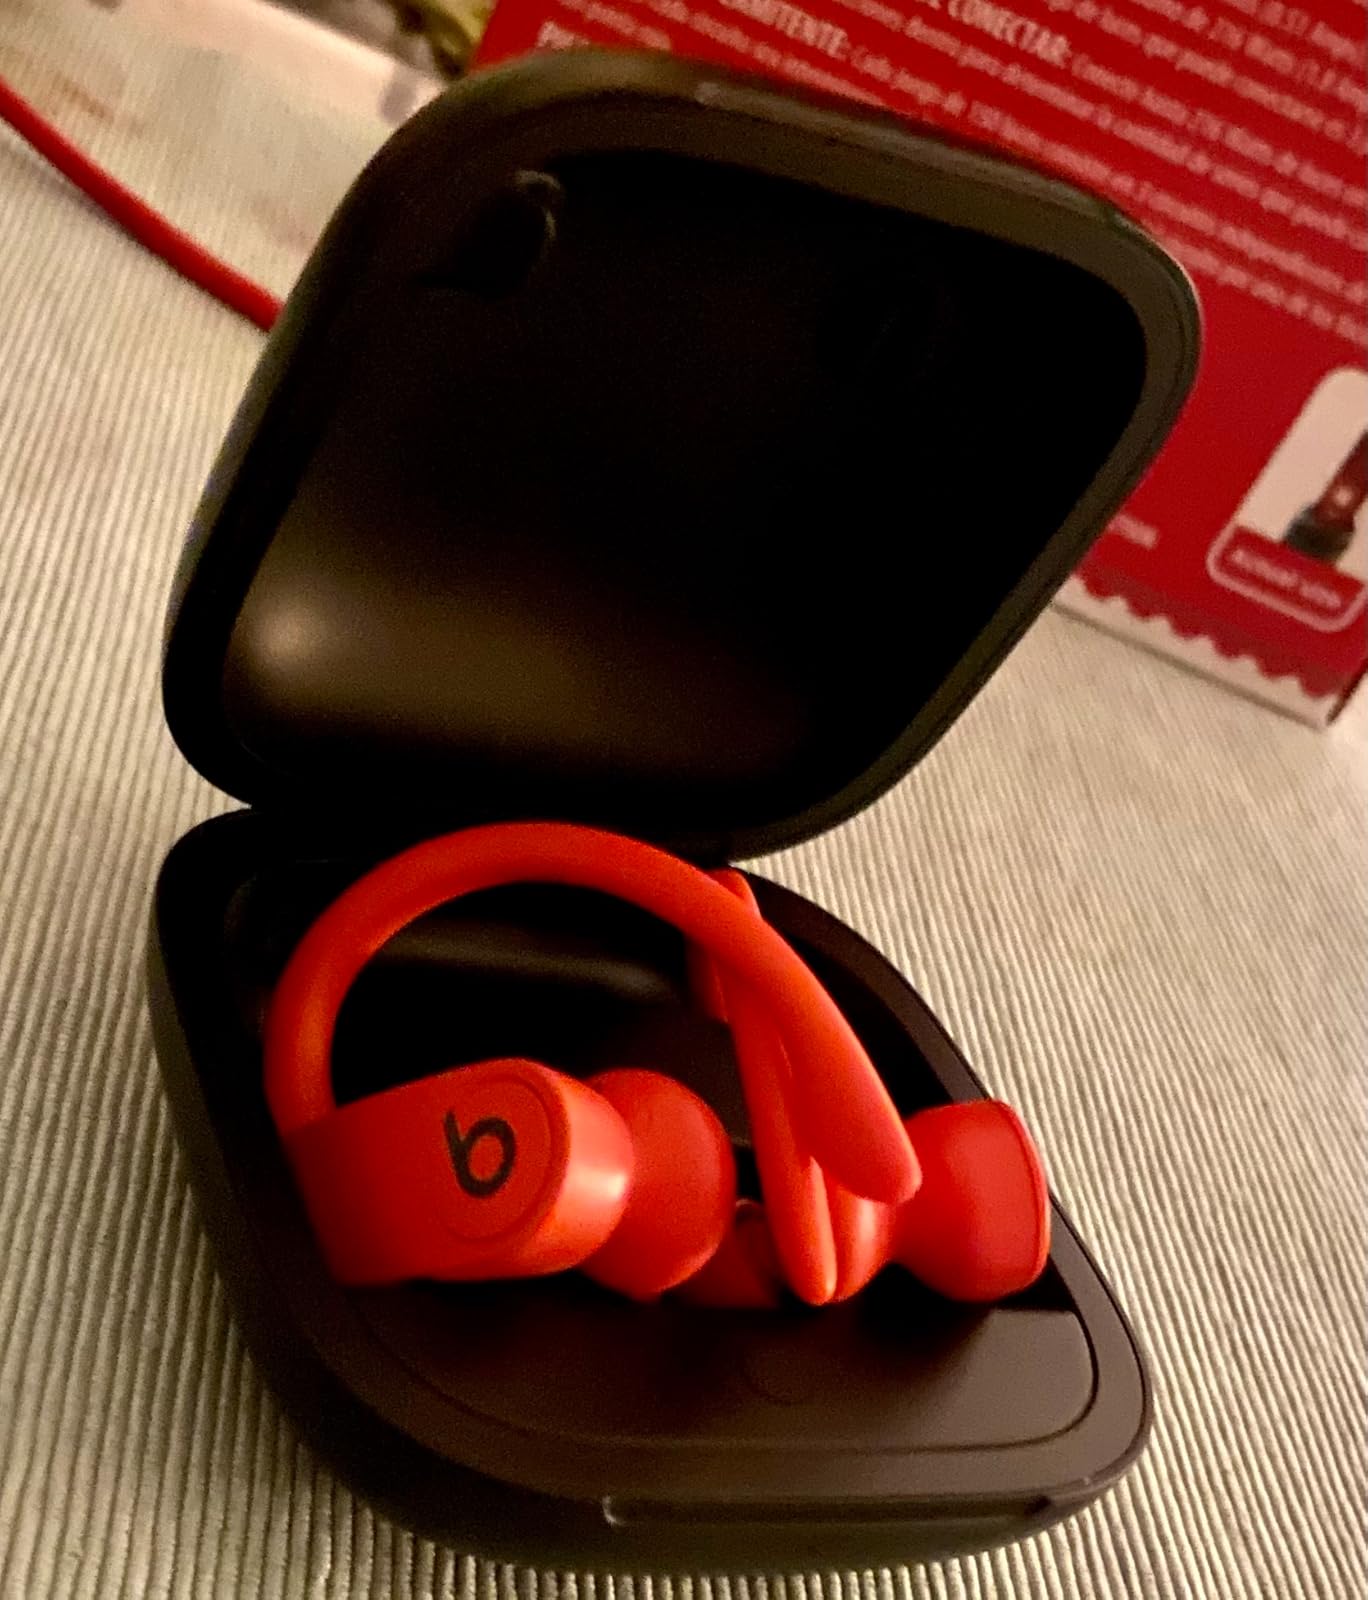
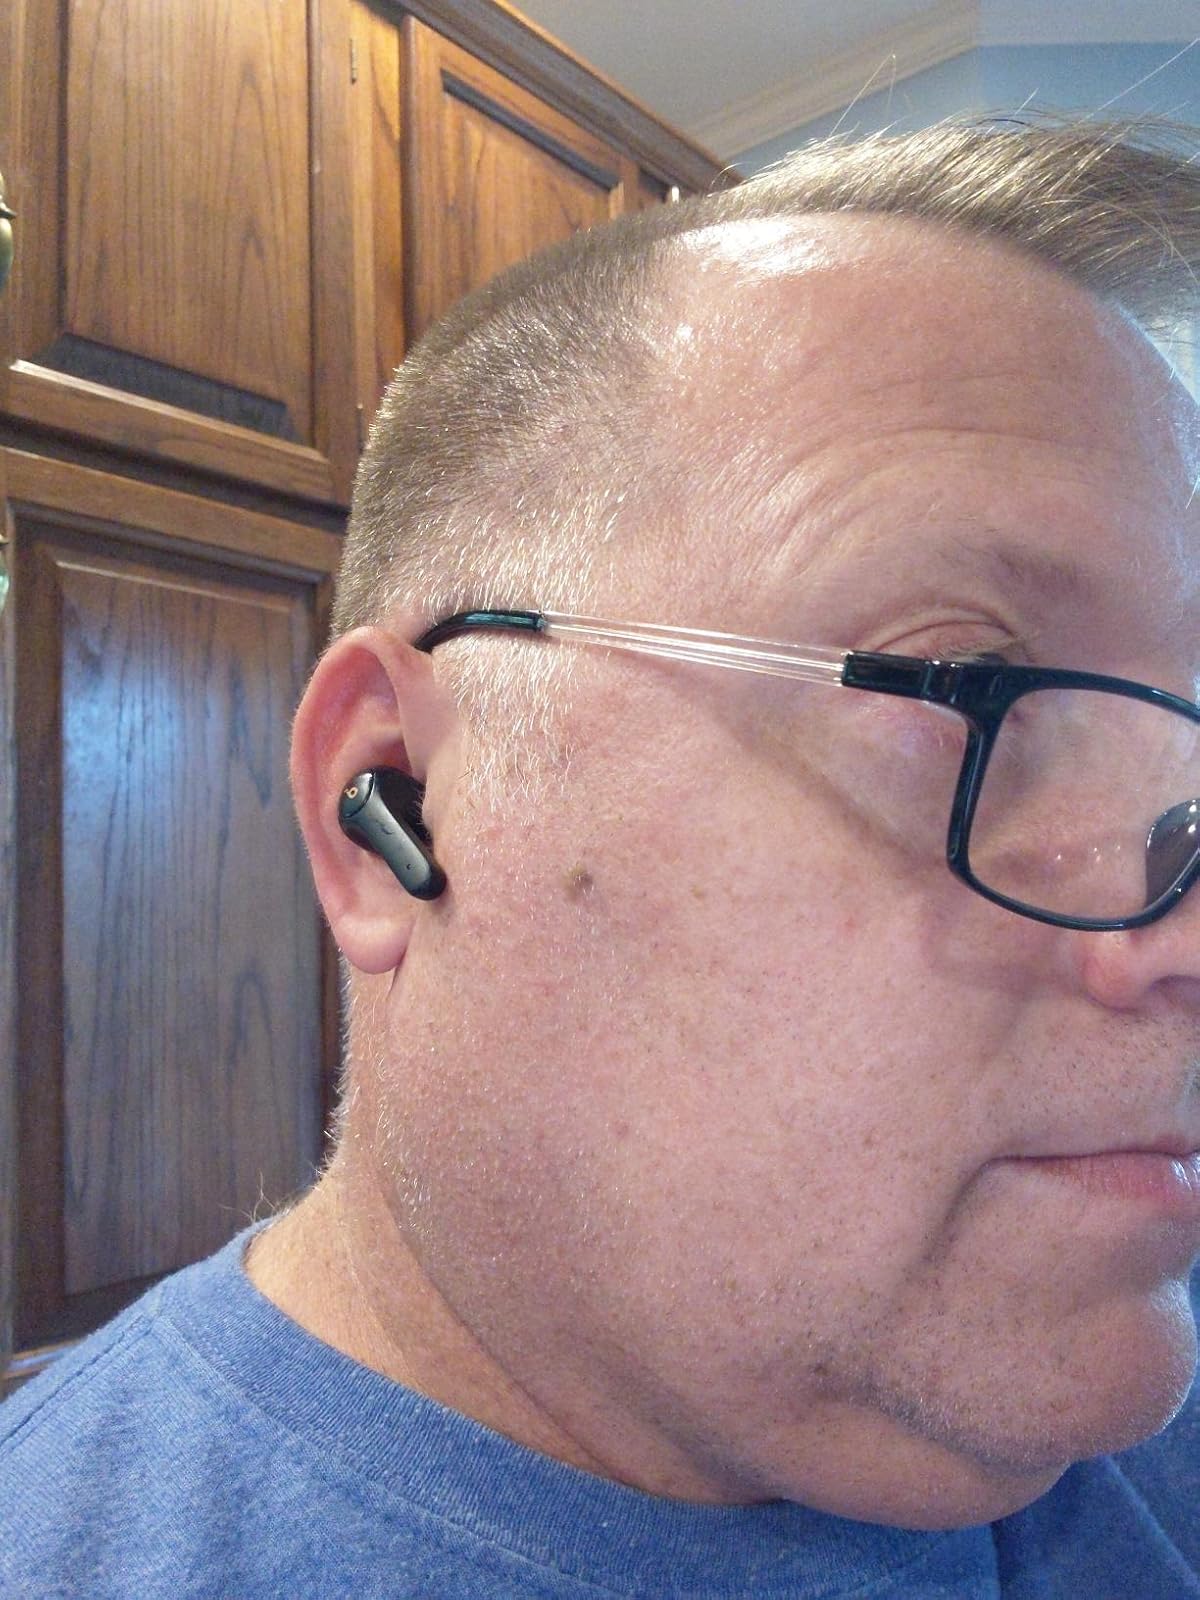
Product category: earbuds
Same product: no